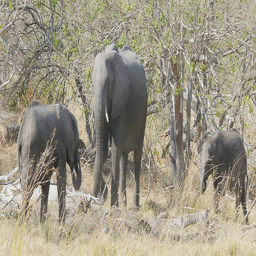
Three elephants standing in a yellow, grassy field.
An adult elephant walking around with two young ones
Three elephants in grassy area with trees in the background.
A group of elephants grazing amongst some trees.
Two small elephants and a large elephant standing in some brush.